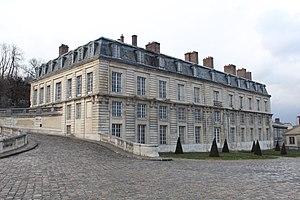
École normale supérieure de Saint-Cloud.
L’École normale supérieure de Lyon est une grande école scientifique et littéraire française, l'une des quatre écoles normales supérieures. Elle forme à l'enseignement et à la recherche dans le domaine des sciences fondamentales et expérimentales ainsi que dans celui des lettres et sciences humaines. Originellement créée pour former exclusivement ses élèves-fonctionnaires ou normaliens, recrutés sur concours, l'ENS forme aujourd'hui également des étudiants-normaliens non rémunérés, des auditeurs et des étudiants étrangers. L'École accueille environ 2 200 étudiants, 1 000 chercheurs, et un nombre important de laboratoires et de centres de recherches, répartis en dix départements. Référence dans l'enseignement supérieur français, elle est un centre de recherche important, et l'un des centres essentiels de formation des chercheurs français depuis le XIXᵉ siècle, notamment, par son histoire, dans les domaines de la pédagogie et de l'éducation.